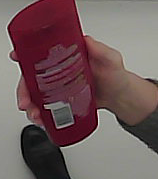
Product: loreal_shampoo